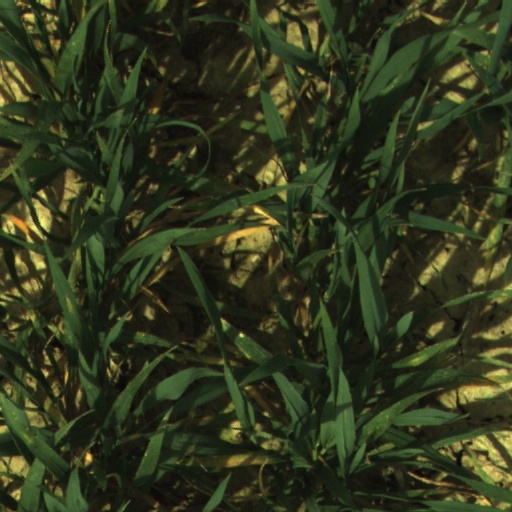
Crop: wheat